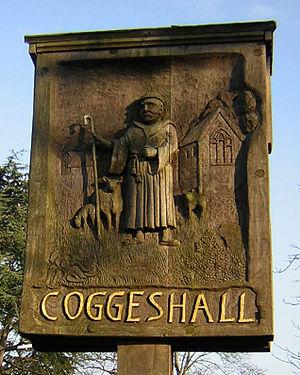
Coggeshall est une ville d'Angleterre située dans le comté d'Essex. Elle se trouve entre Colchester et Braintree, sur la Blackwater. Au moment du recensement de 2001, elle comptait 3 919 habitants.